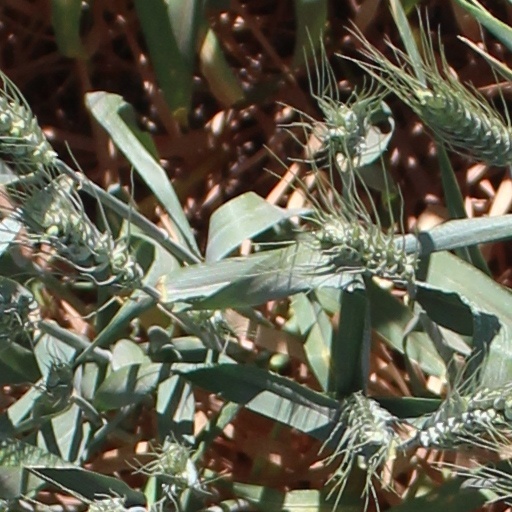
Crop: wheat